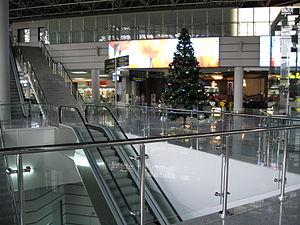
L'aéroport international de Sotchi, en russe Международный Аэропорт Сочи, est un aéroport desservant la ville de Sotchi, située sur la côte de la mer Noire, dans le kraï de Krasnodar, en Russie. L'aéroport se trouve à Adler, district suburbain de Sotchi qui accueille les Jeux olympiques d'hiver de 2014. Il a été spécialement reconstruit pour la circonstance. Il longe la rivière Mzymta. En amont de la vallée de la Mzymta se trouve la station de ski de Krasnaïa Poliana, reliée directement à l'aéroport par chemin de fer express depuis les Jeux olympiques.